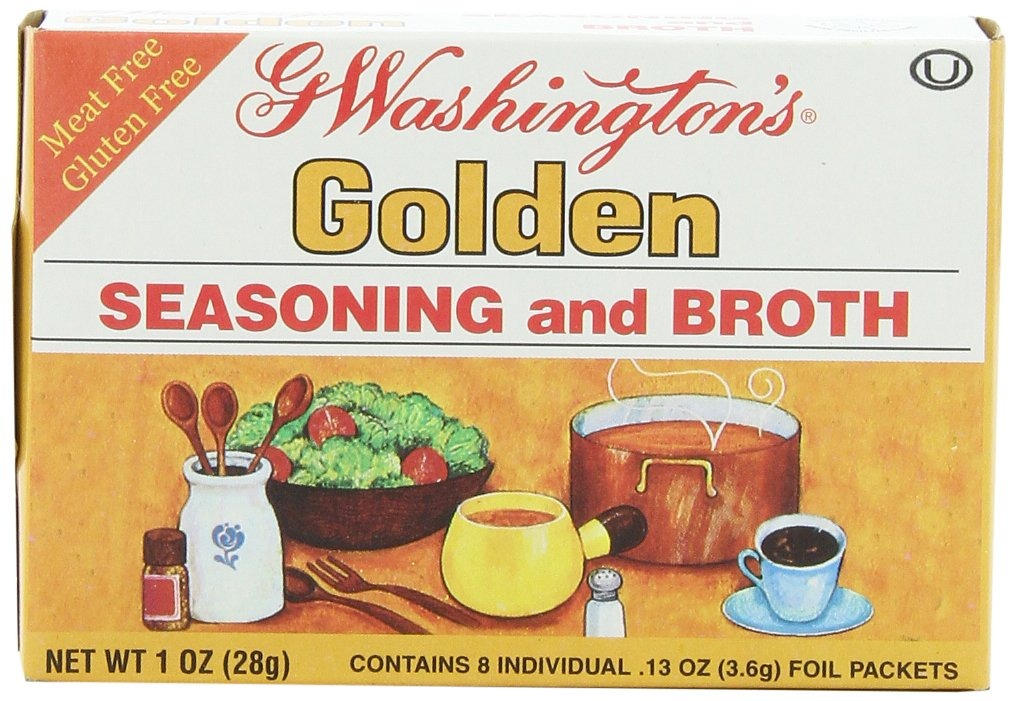
Item Name: George Washington Golden Seasoning and Broth, 1-Ounce Boxes (Pack of 24)
Bullet Point 1: Country of origin is United States
Bullet Point 2: The package dimension of the product is 12.7"L x 9.8"W x 3.9"H
Bullet Point 3: The package weight of the product is 2.9 pounds
Value: 24.0
Unit: Ounce

Price: 40.2